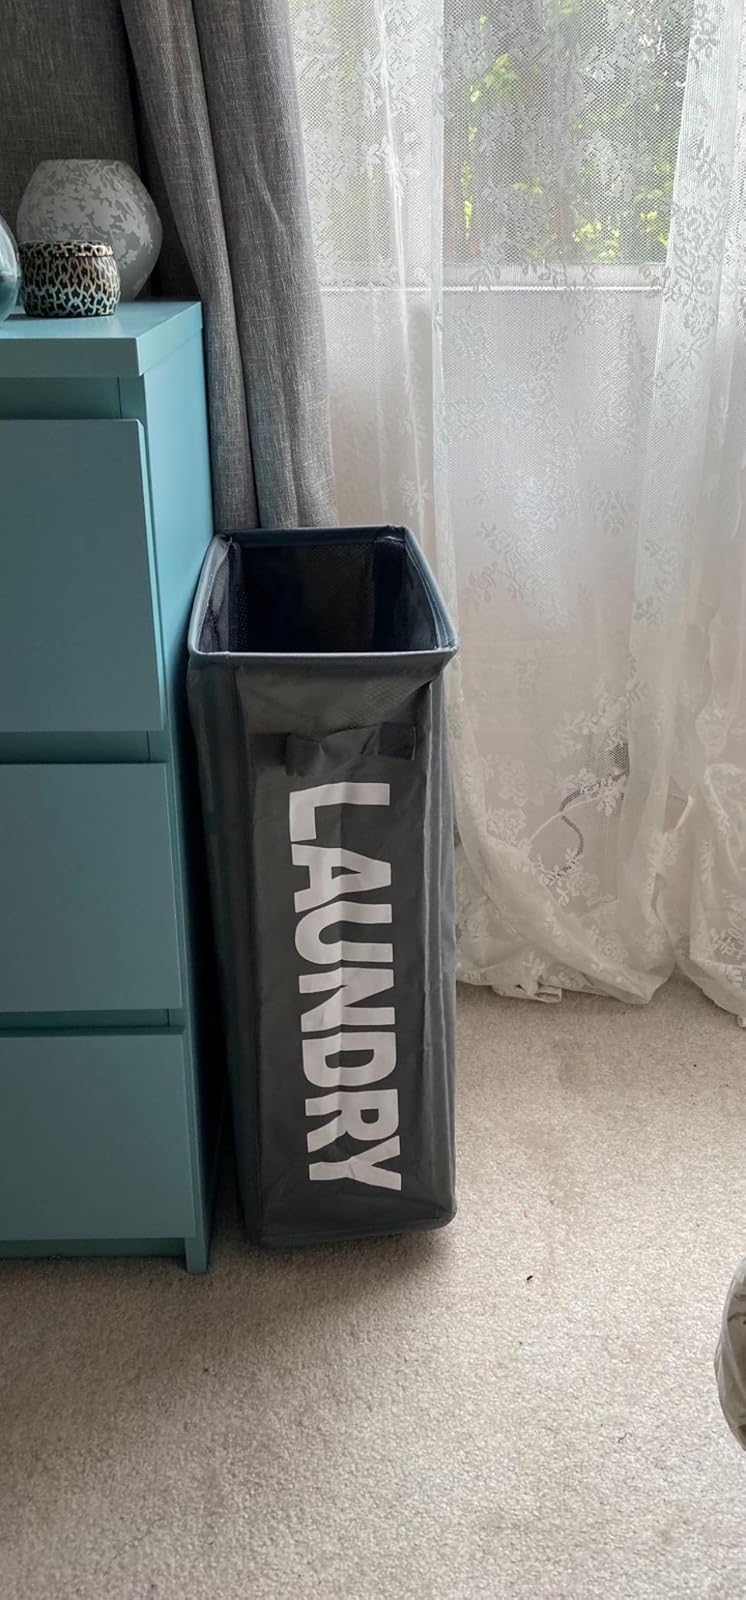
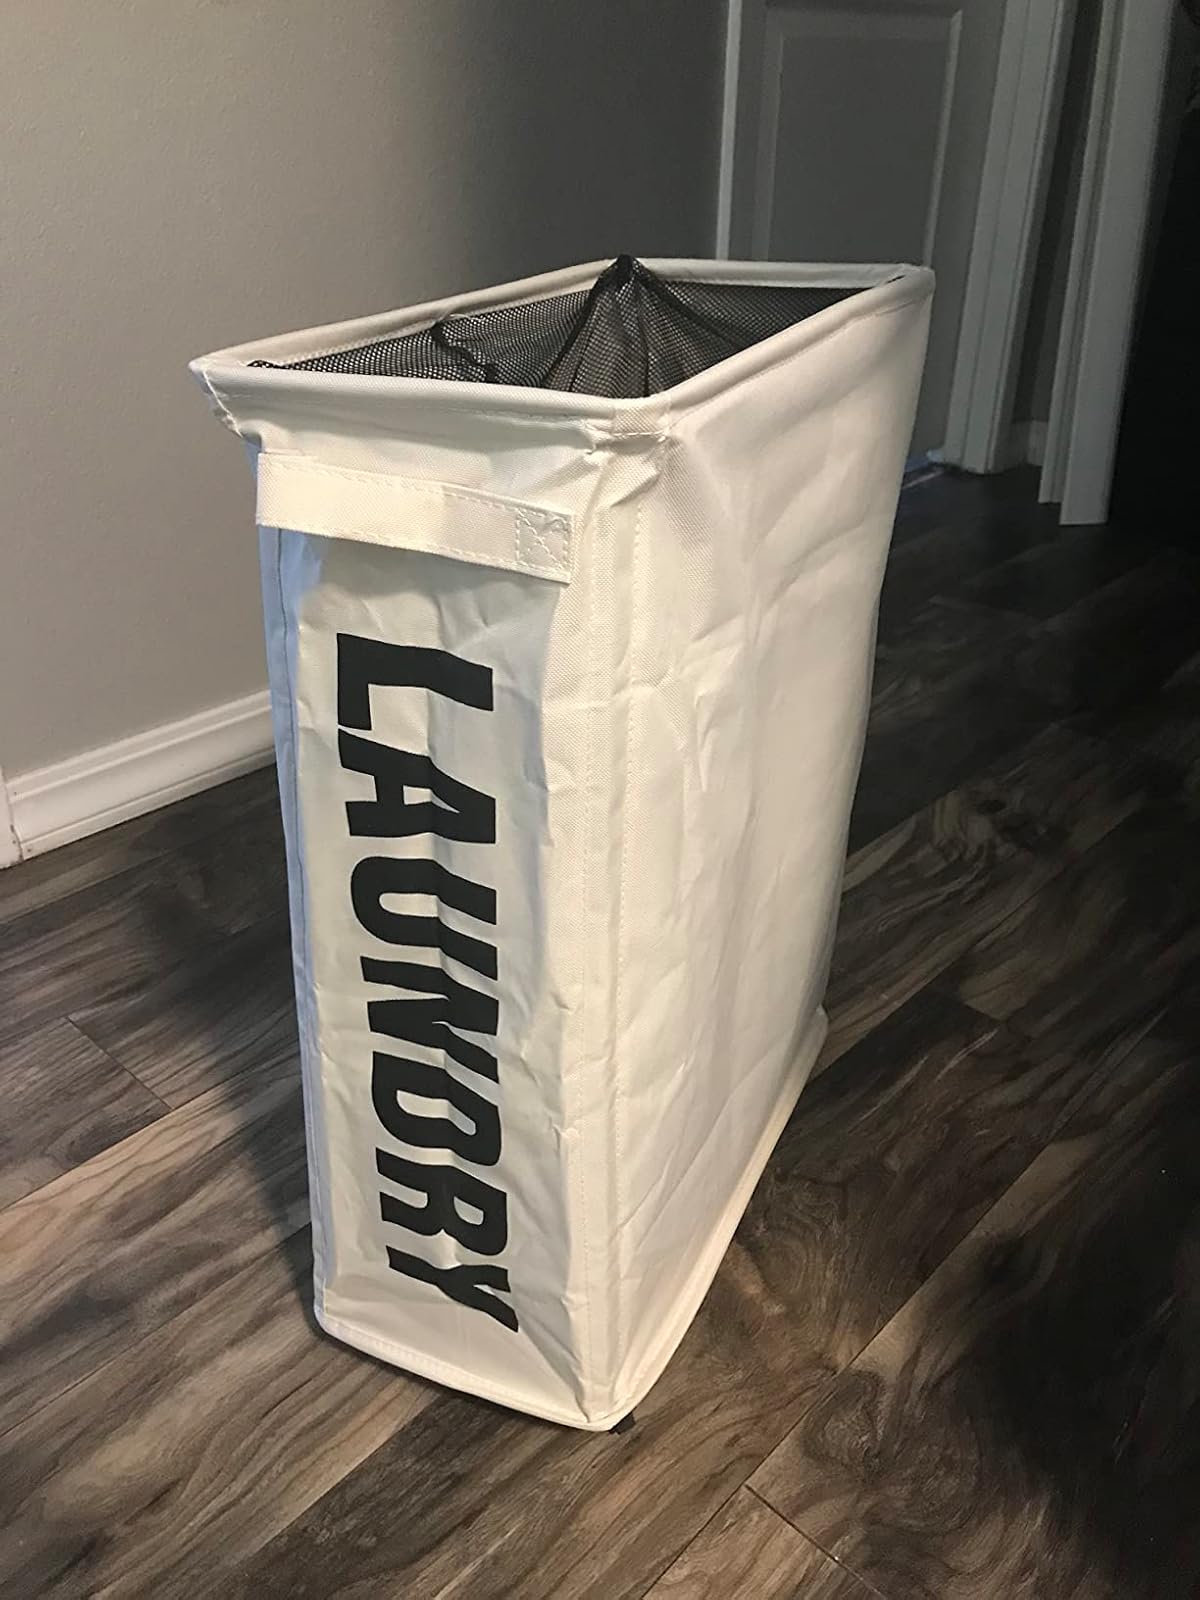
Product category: items_hamper
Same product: no